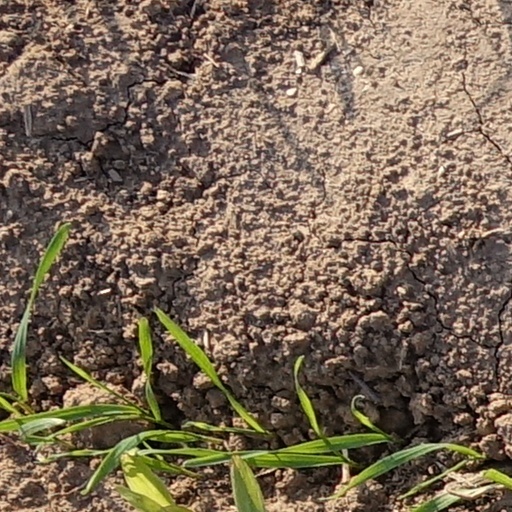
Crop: wheat